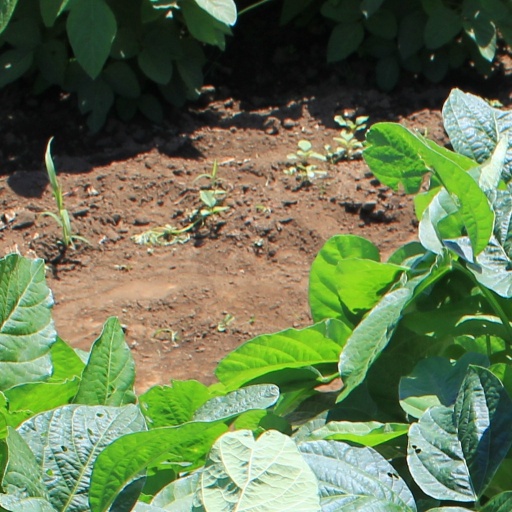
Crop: soybean